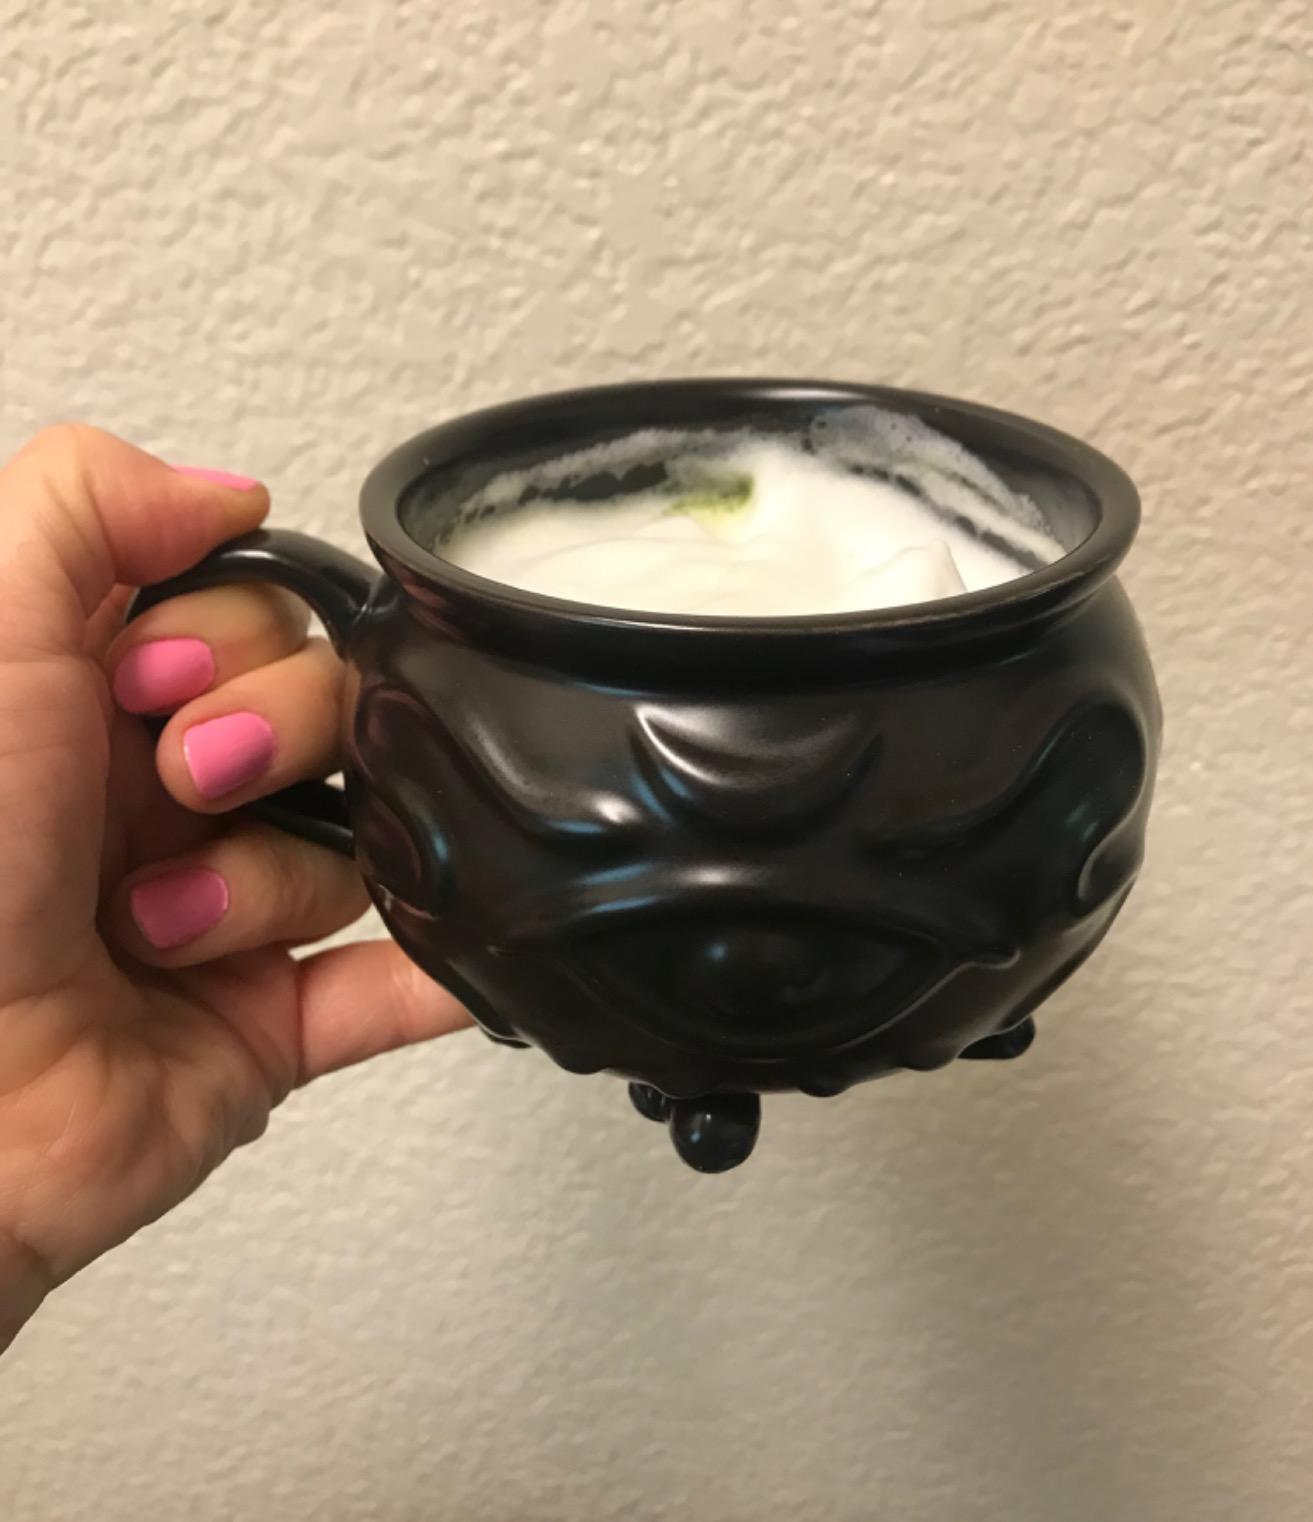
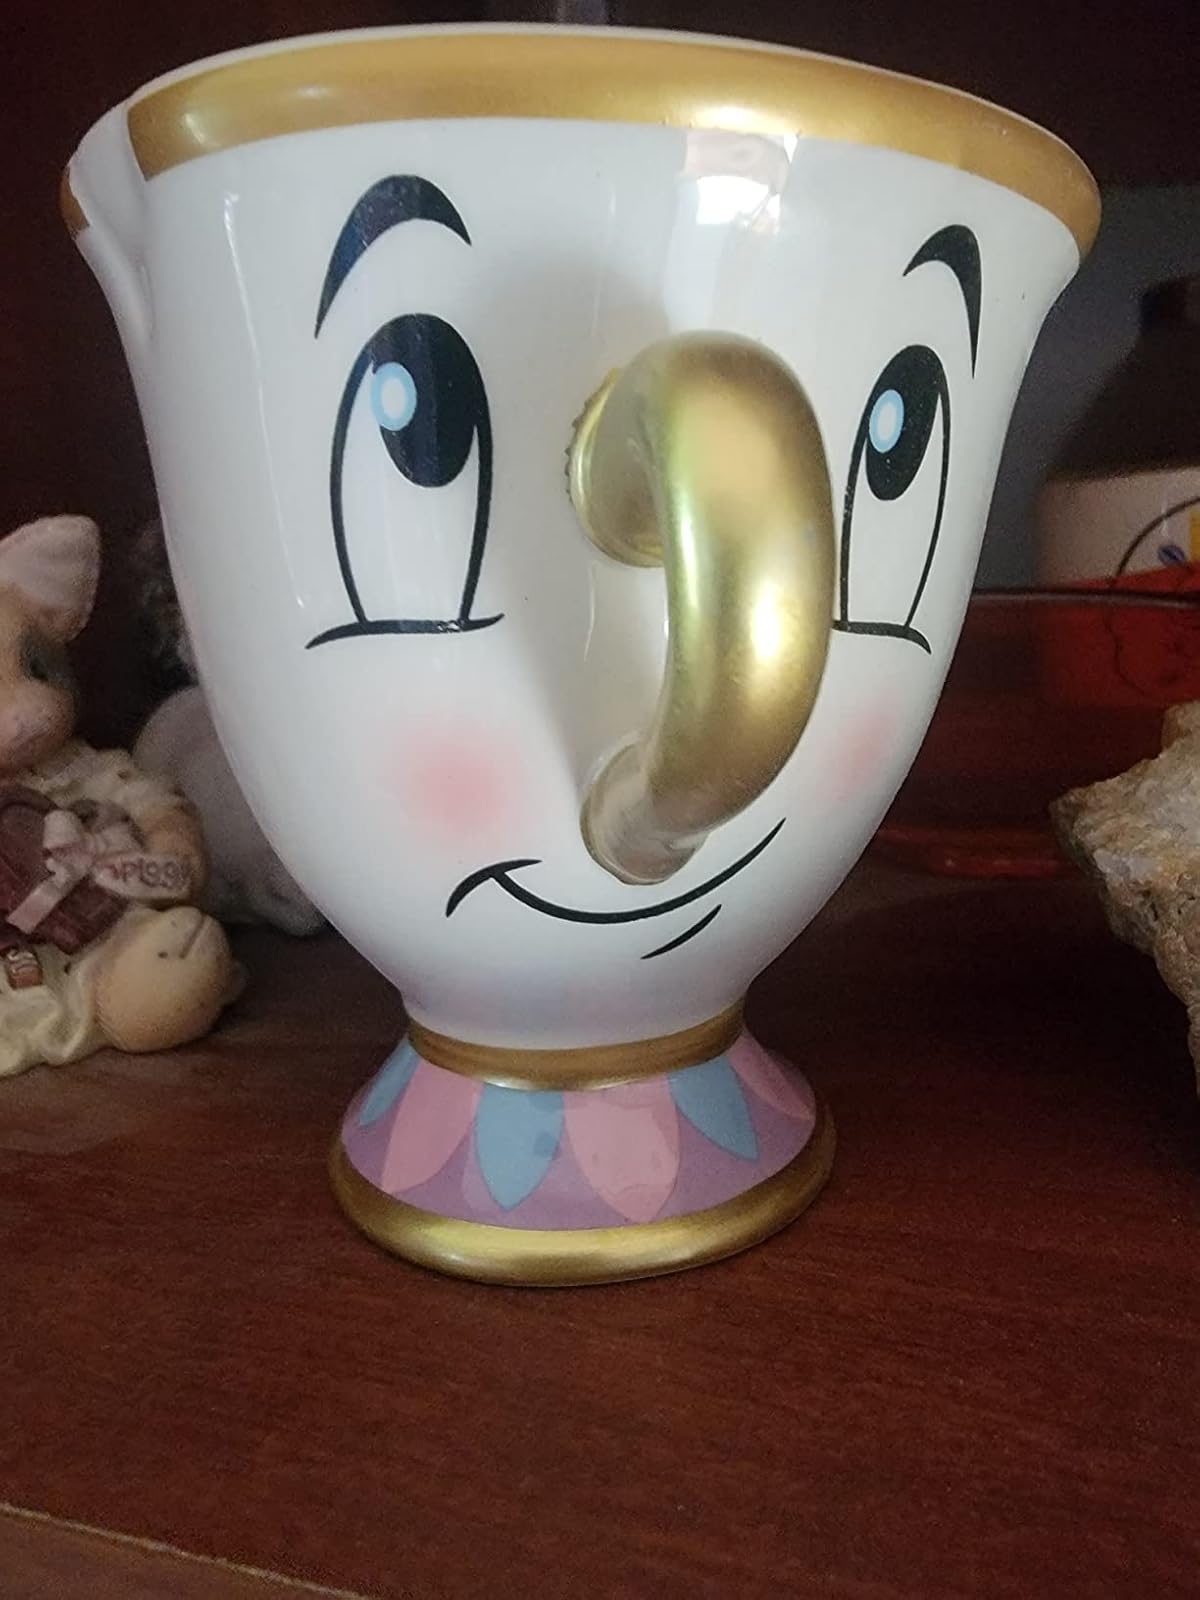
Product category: items_mug
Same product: no